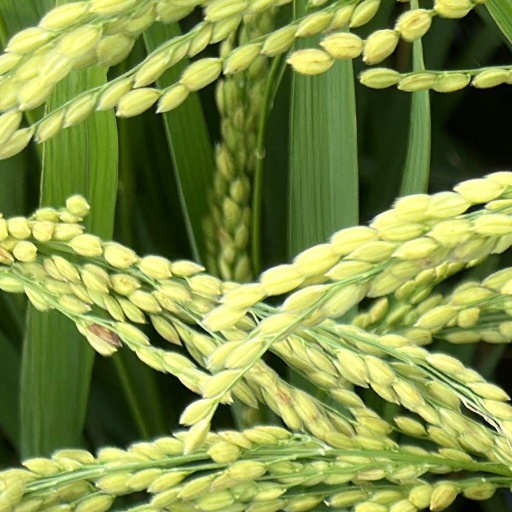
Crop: rice